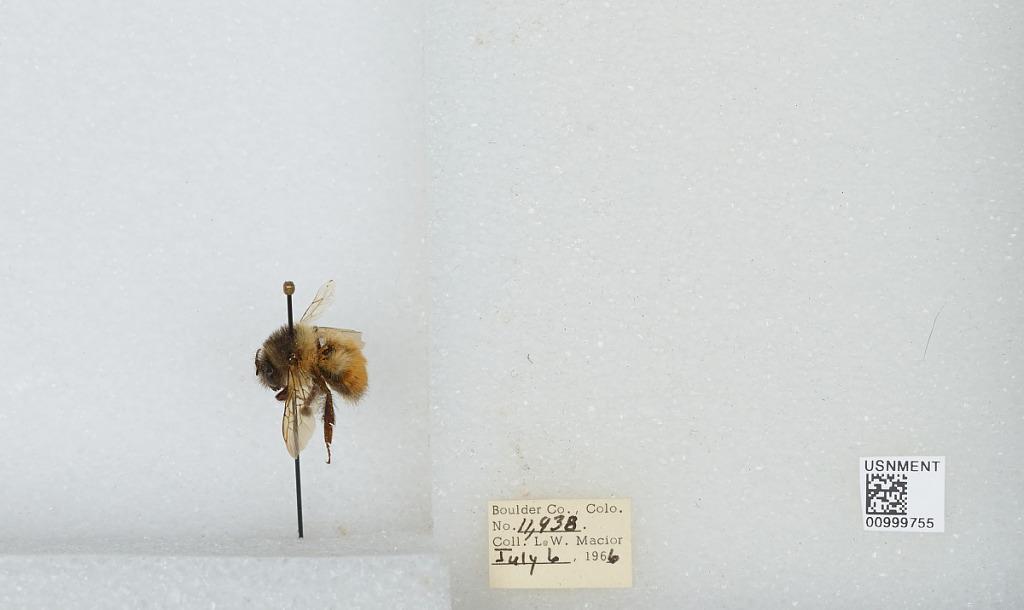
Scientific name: Bombus (Pyrobombus) melanopygus Nylander
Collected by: L. Macior
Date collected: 1966-7-6
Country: United States
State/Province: Colorado
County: Boulder
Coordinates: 40.015, -105.27